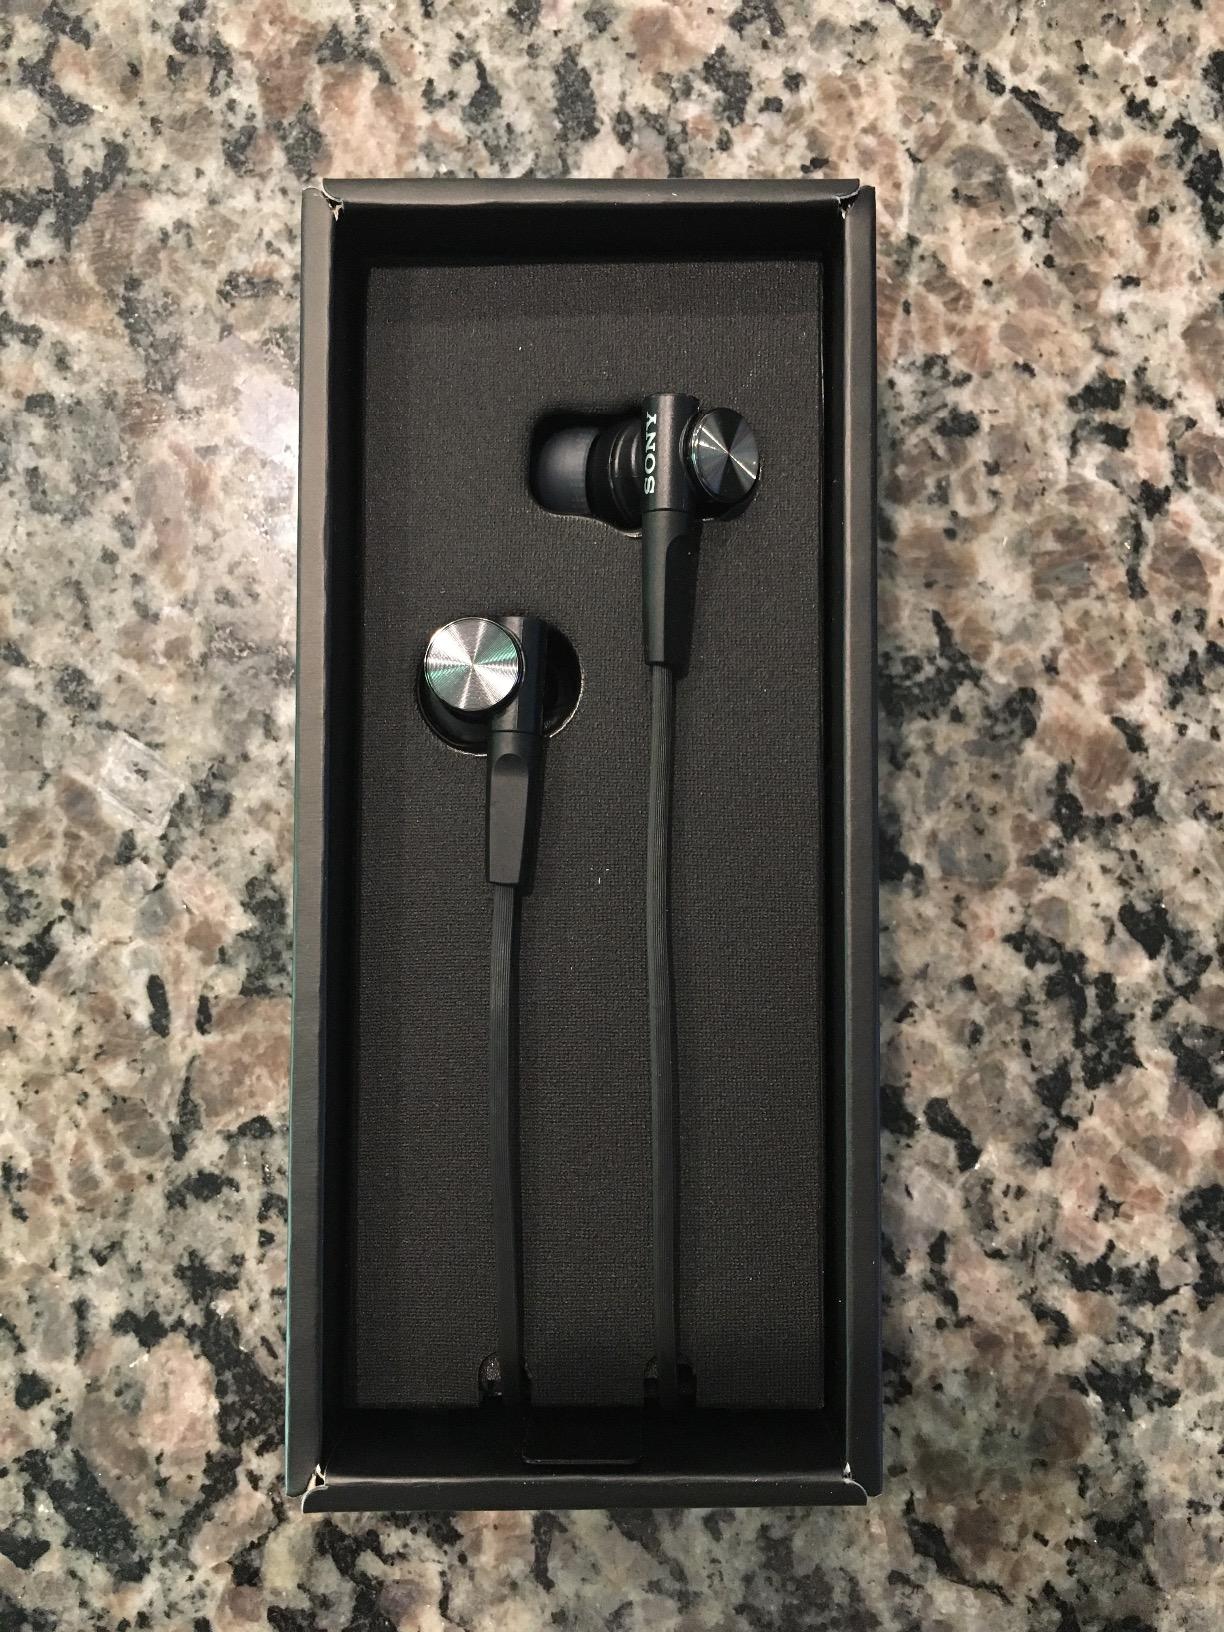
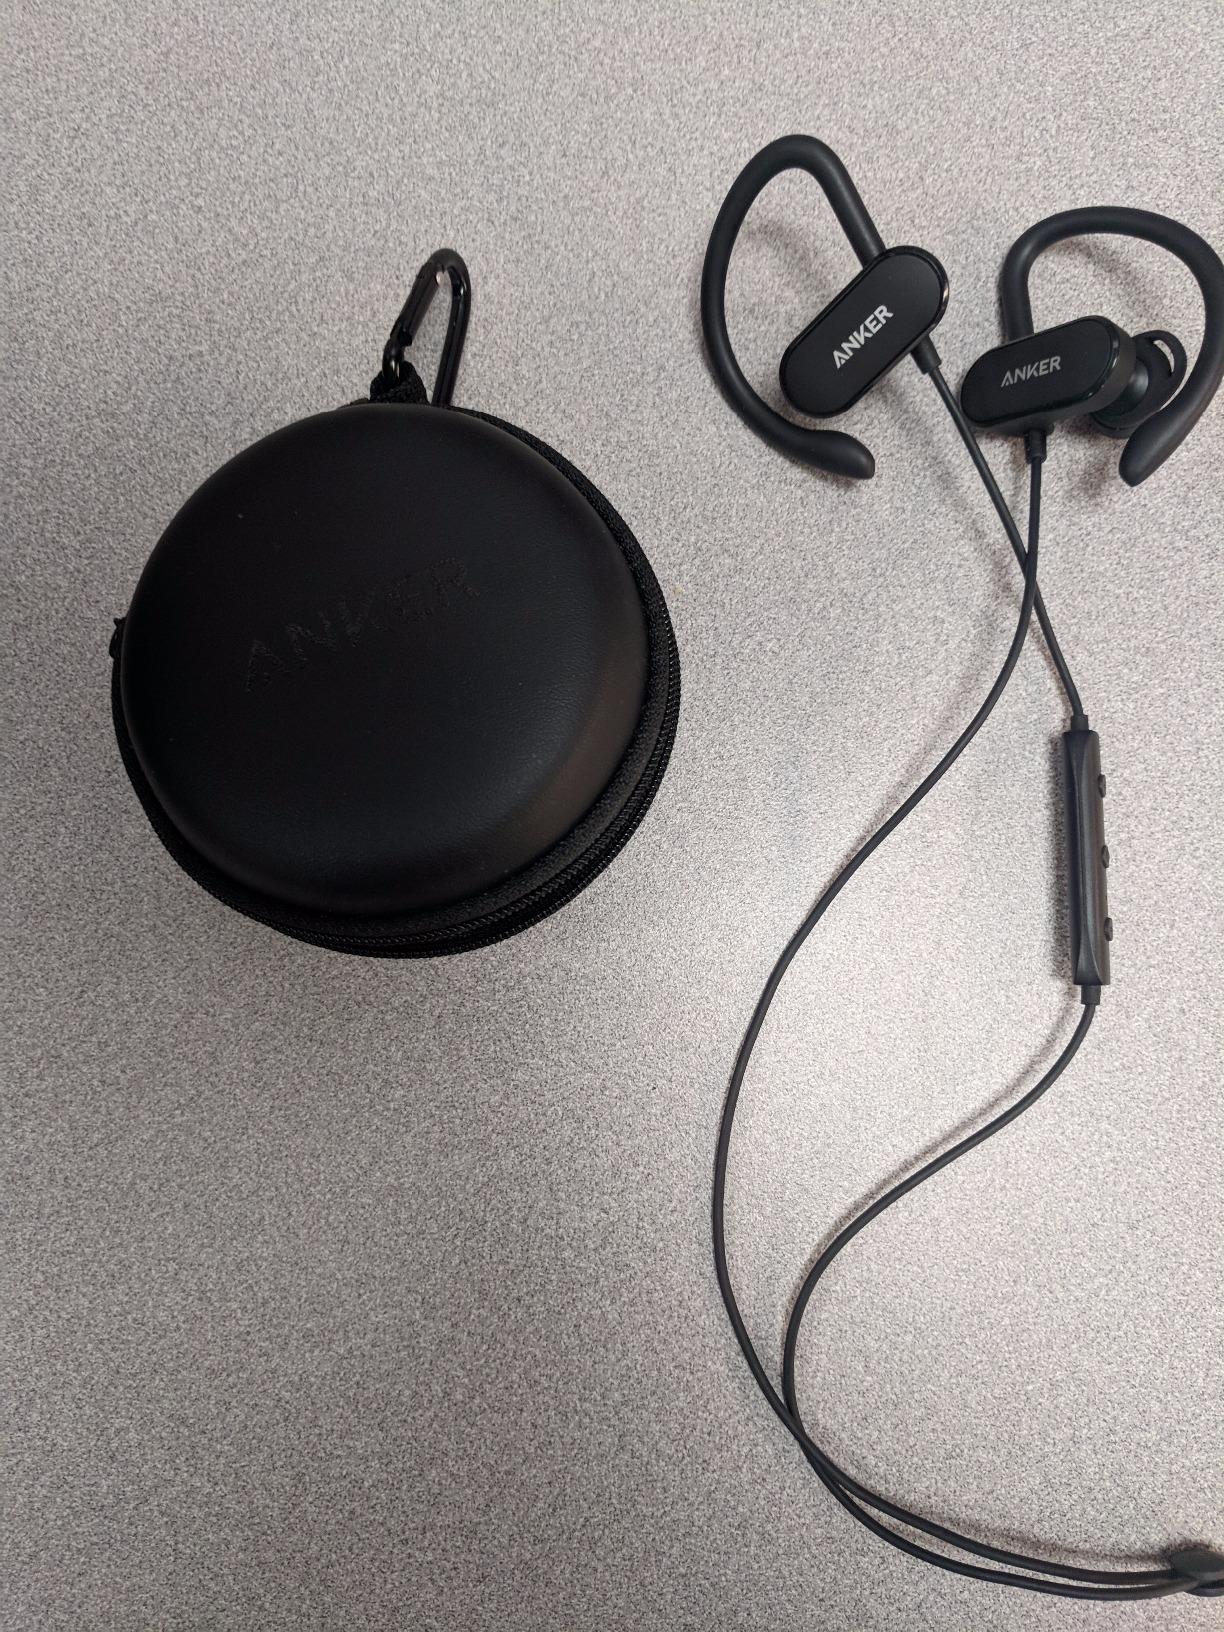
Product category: headphones
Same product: no